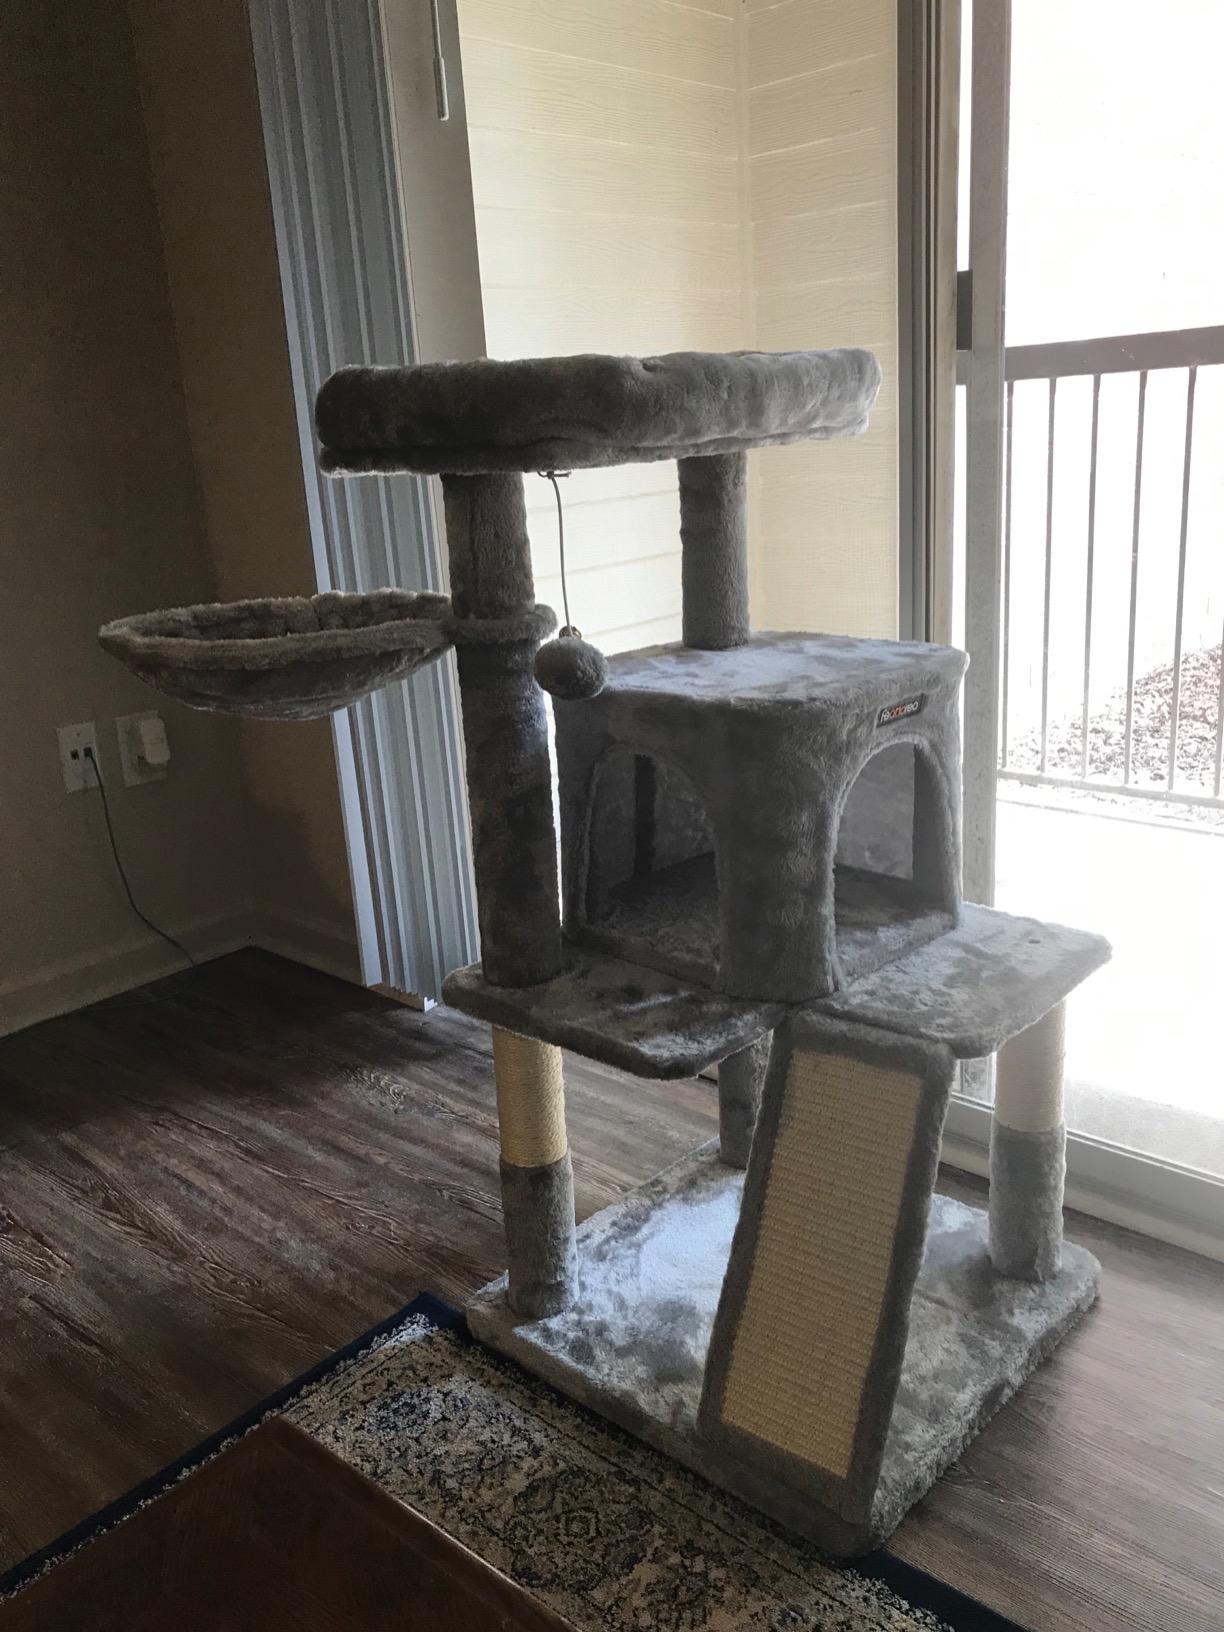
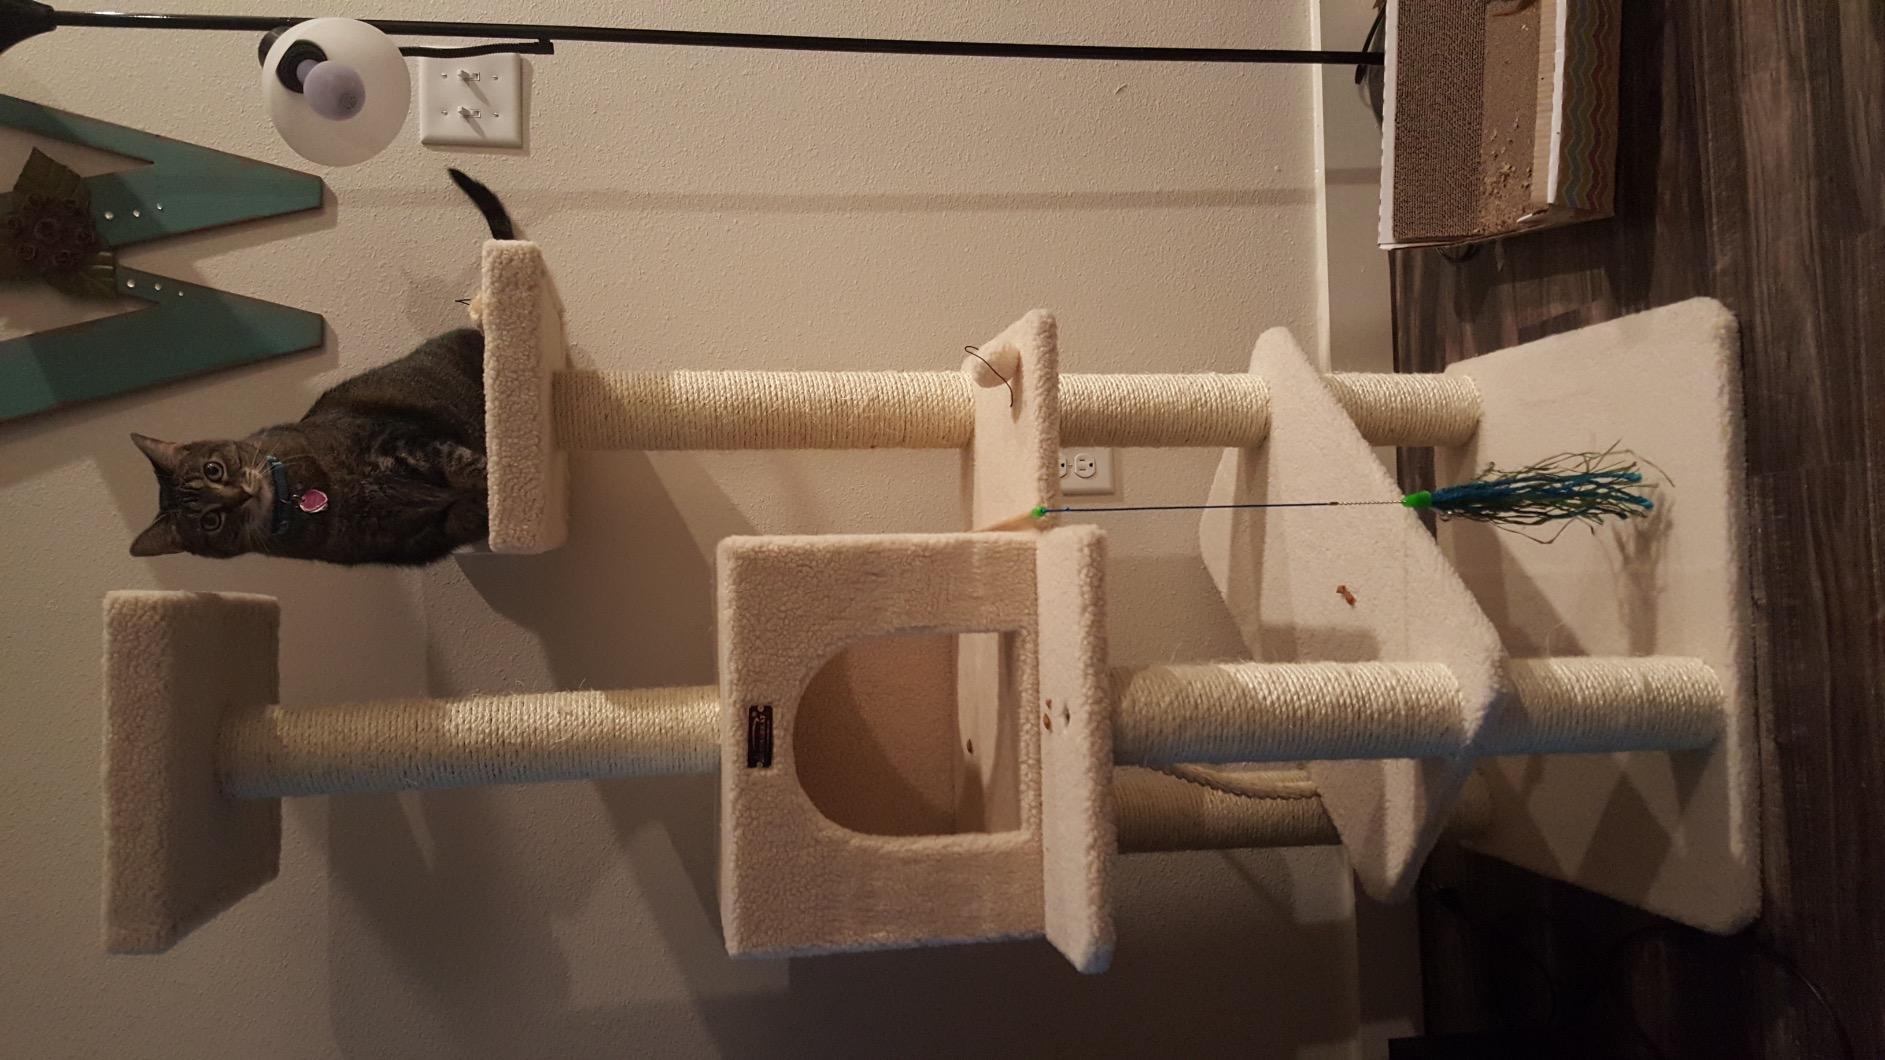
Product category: items_cat tree
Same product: no